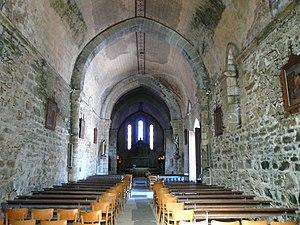
La nef et le chœur de l'église Notre-Dame, La Peyratte, Deux-Sèvres, France